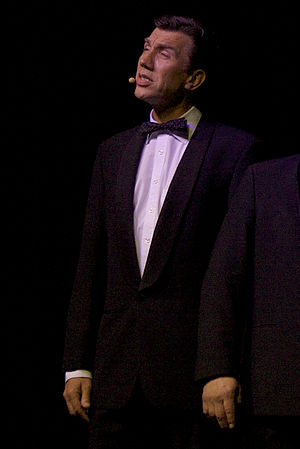
Jesper Lohmann
Jesper Lohmann i 2009.
Jesper Lohmann
Jesper Lohmann er en dansk skuespiller, der blev uddannet fra Odense Teater i 1989. Blandt andre teatre har han været ansat på Jomfru Ane Teatret. I tv har man kunnet se ham i serierne Fæhår og Harzen, Charlot og Charlotte, TAXA, Rejseholdet, Forsvar, Anna Pihl, Forbrydelsen og Krøniken. Han har indtil videre kun medvirket i få film, bl.a. Menneskedyret, Pusher, En kort en lang, Lykkevej og Dommeren.